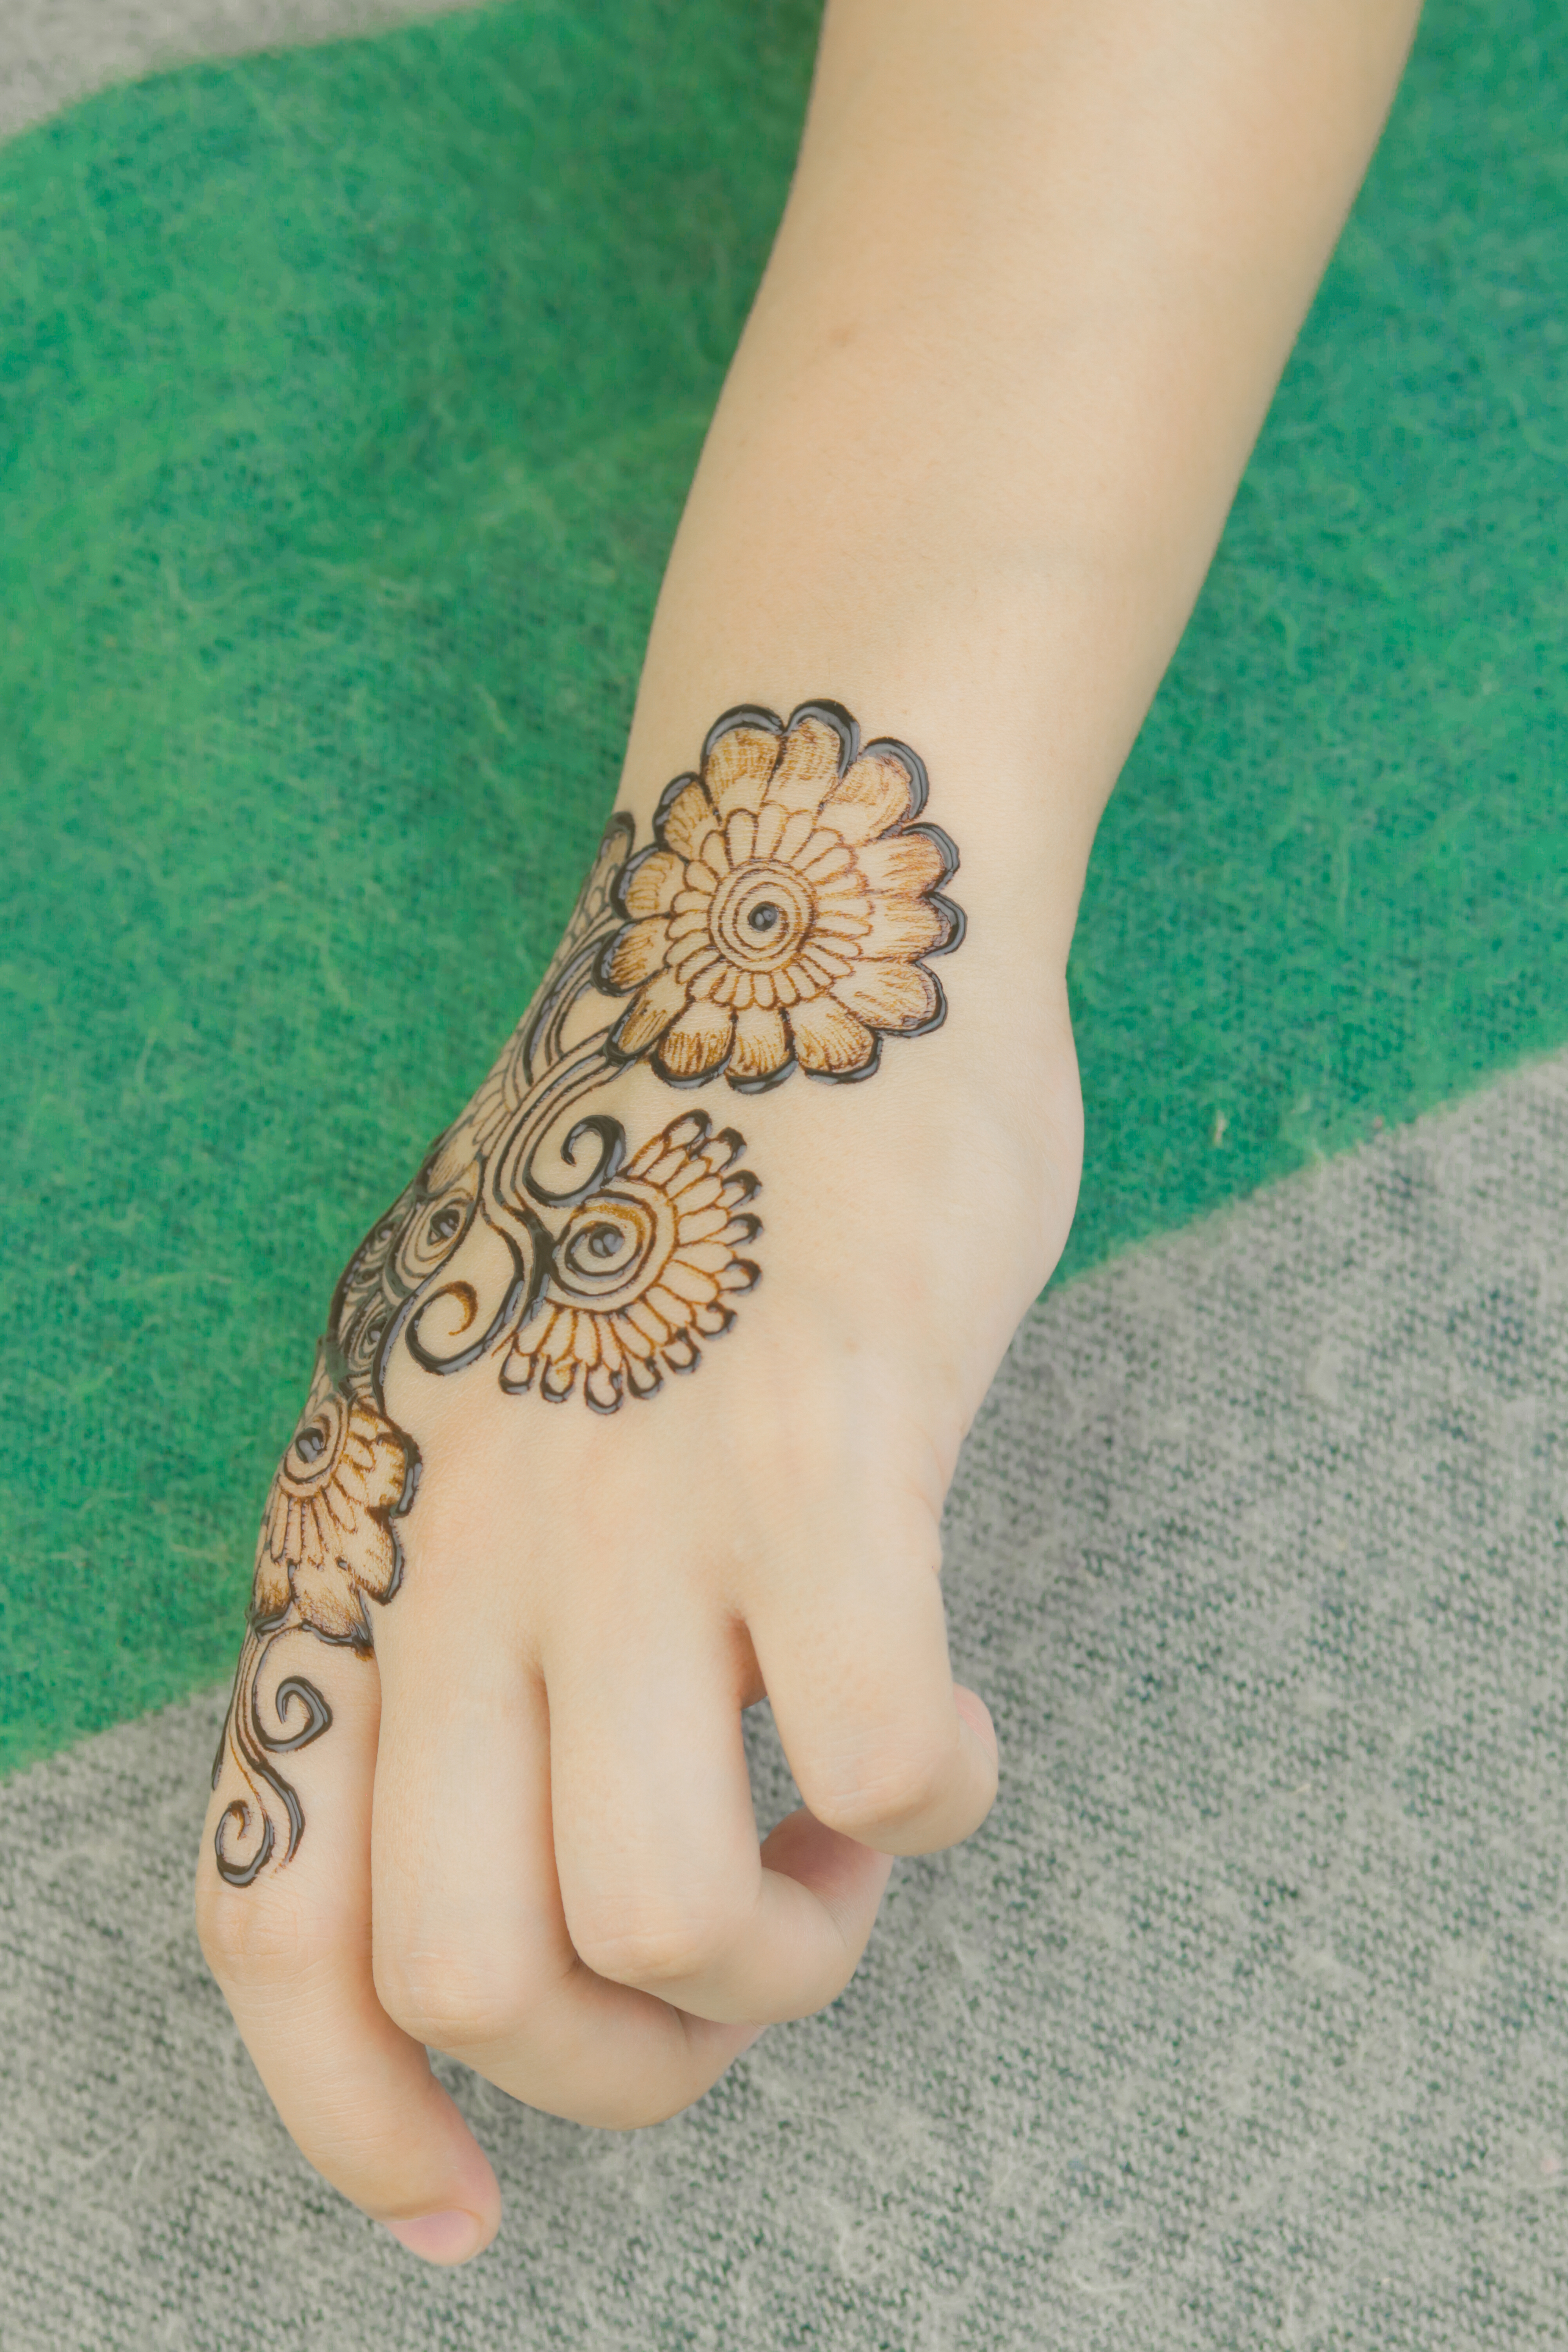
design, art, hand, background, pattern, beautiful, beauty, wedding, female, indian, marriage, fashion, tattoo, paint, henna, culture, bride, india, decoration, girl, tradition, ornament, color, ethnic, traditional, plant, gesture, finger, wrist, thumb, mehndi, grass, nail, human leg, People in nature, service, temporary tattoo, foot, toe, fashion accessory, font, barefoot, flesh, tree, symbol, artwork, ankle, calf